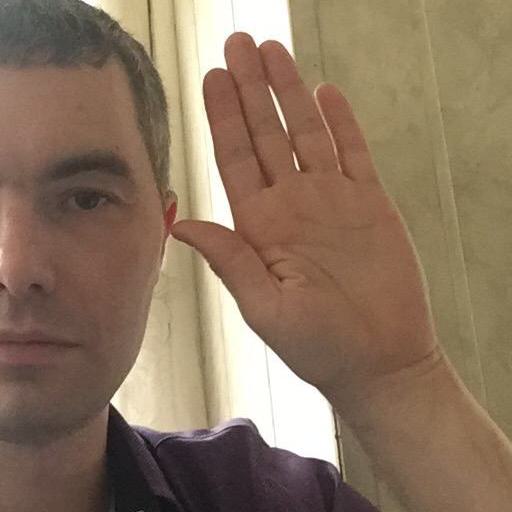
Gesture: stop